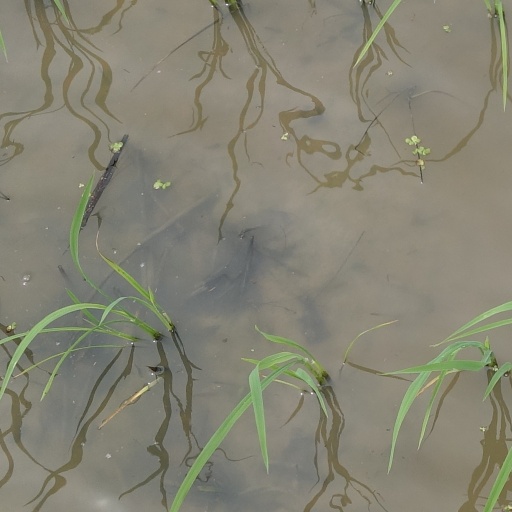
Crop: rice